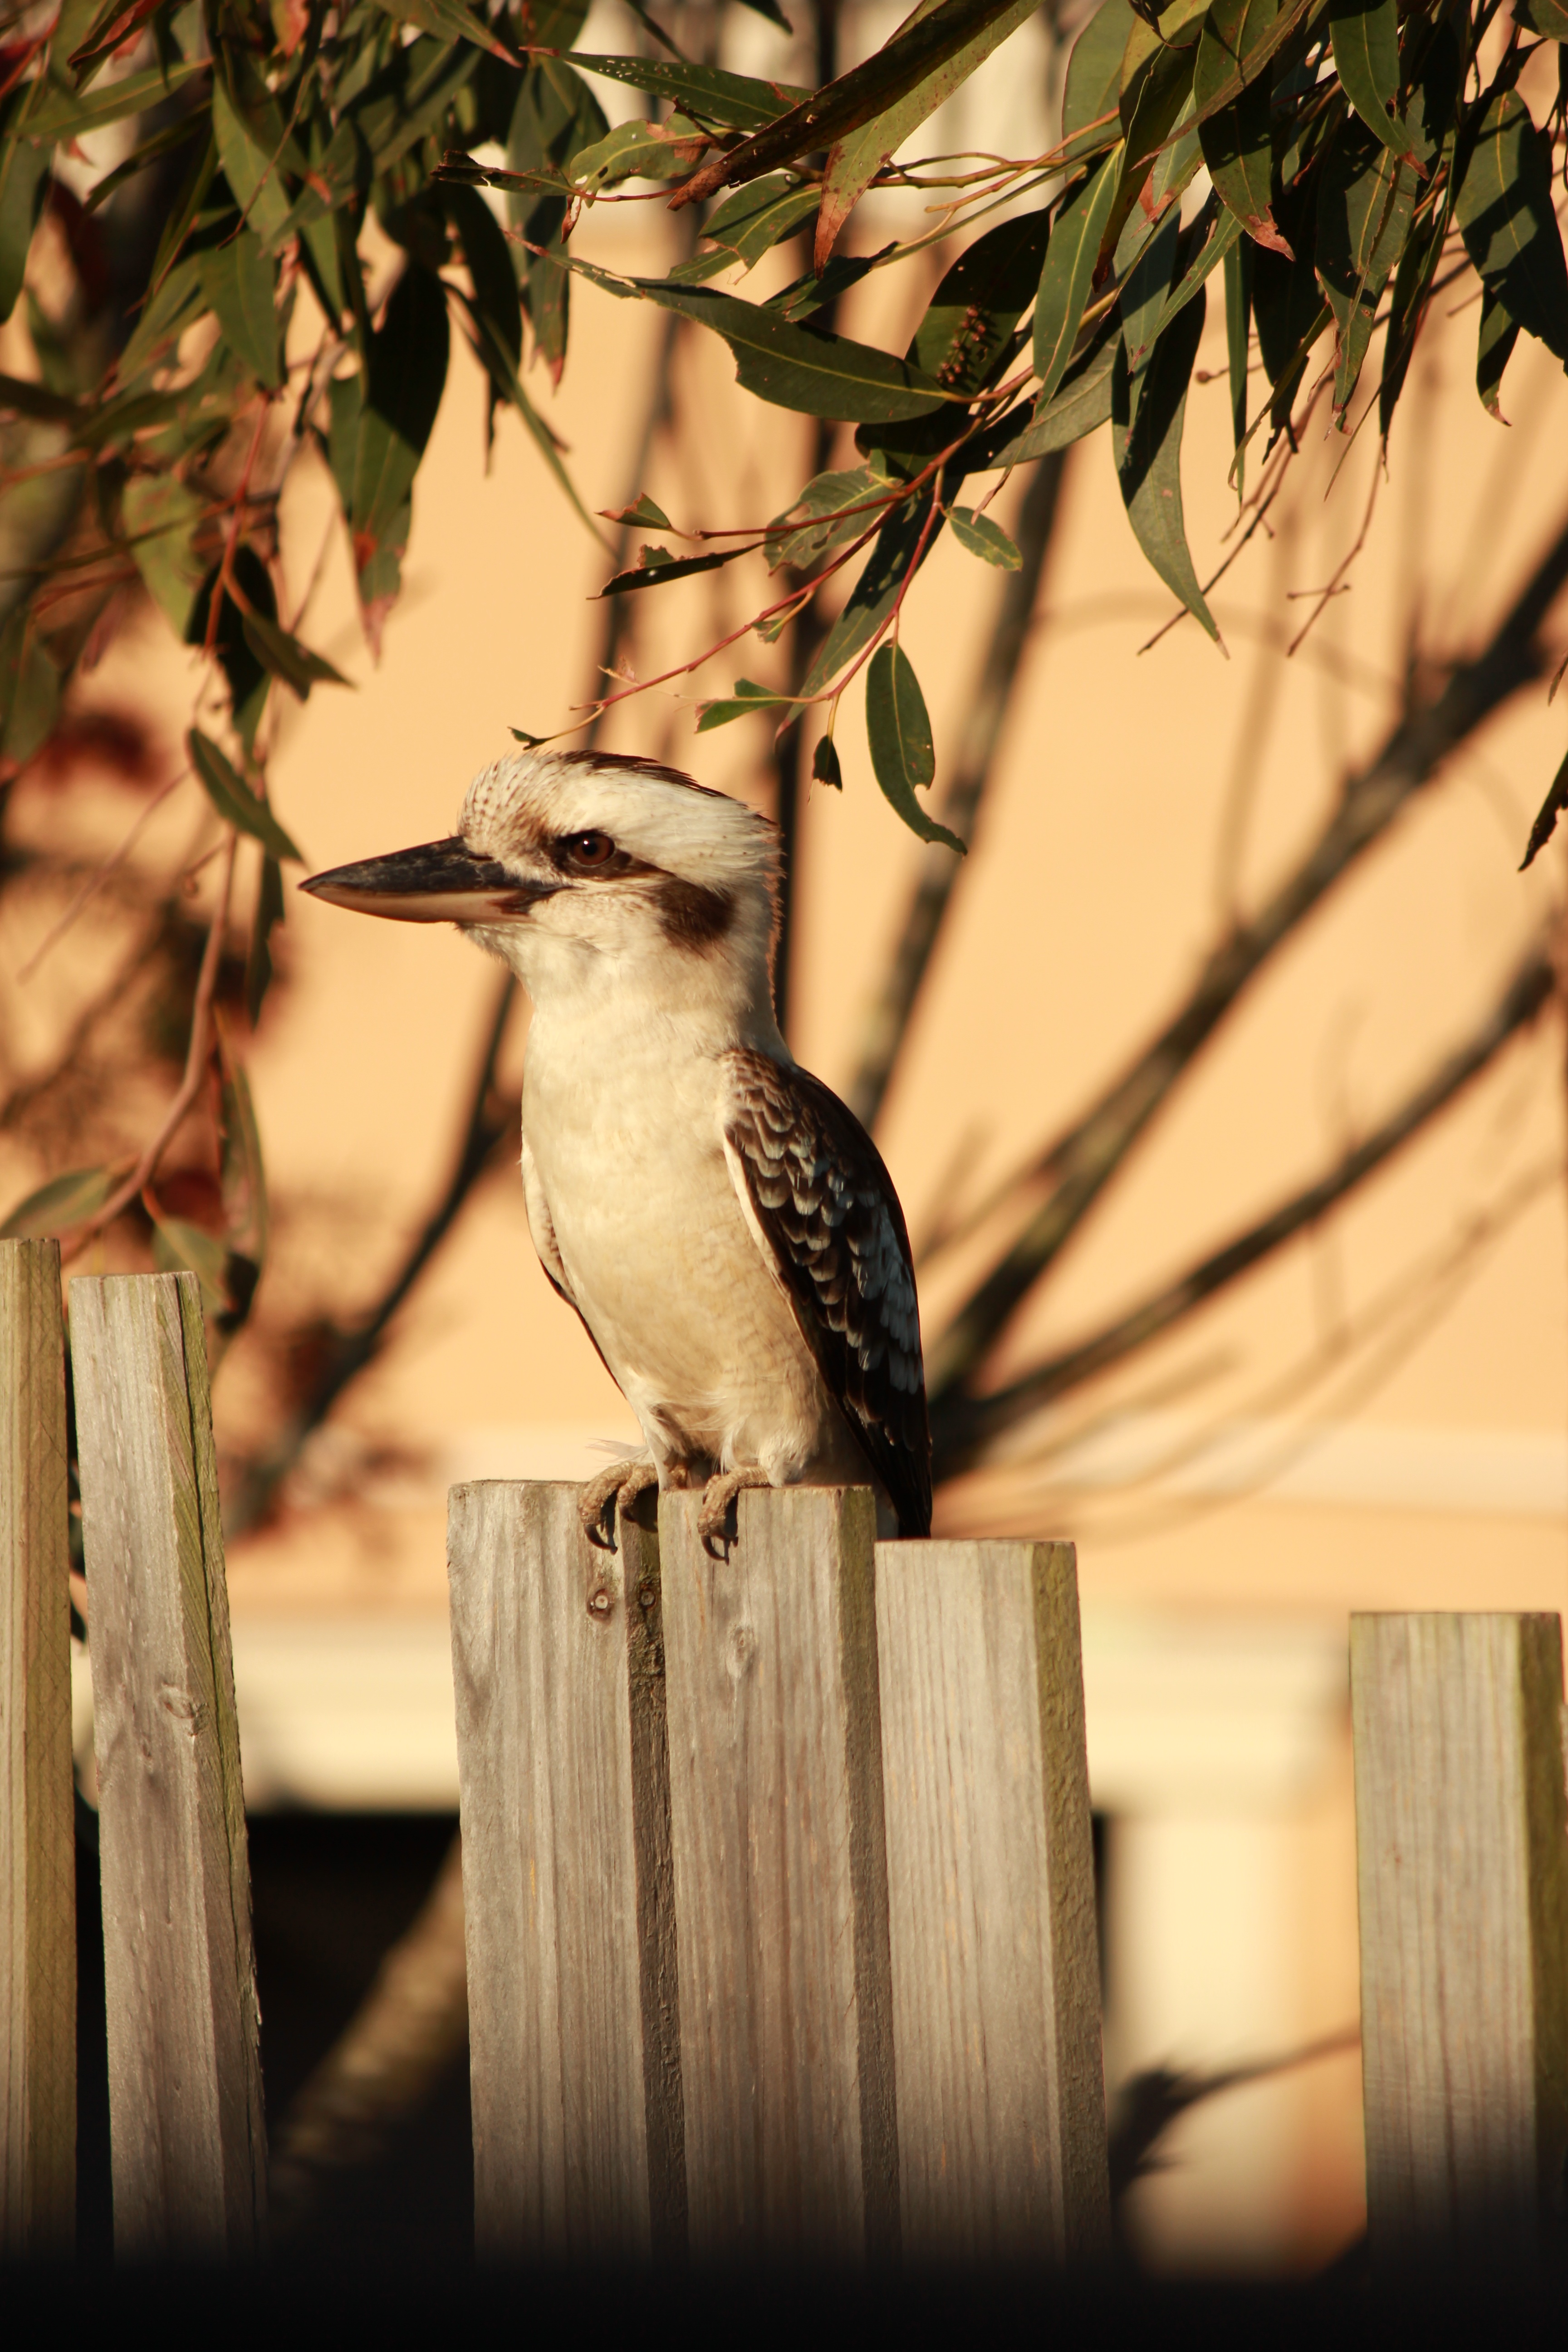
nature, branch, bird, fence, flower, spring, autumn, season, fauna, australian, kookaburra, gum tree